Punjabi literature

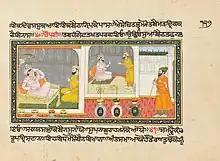
A folio from an illustrated Sikh manuscript, ca.1850

Another early work in a northwestern Apabhramsha precursory to Punjabi and Sindhi is the "Sandeśarāsaka" by Addahamāṇa (Apabhraṃśa form of the name Abdur Rahman). It was written in the 11th century.